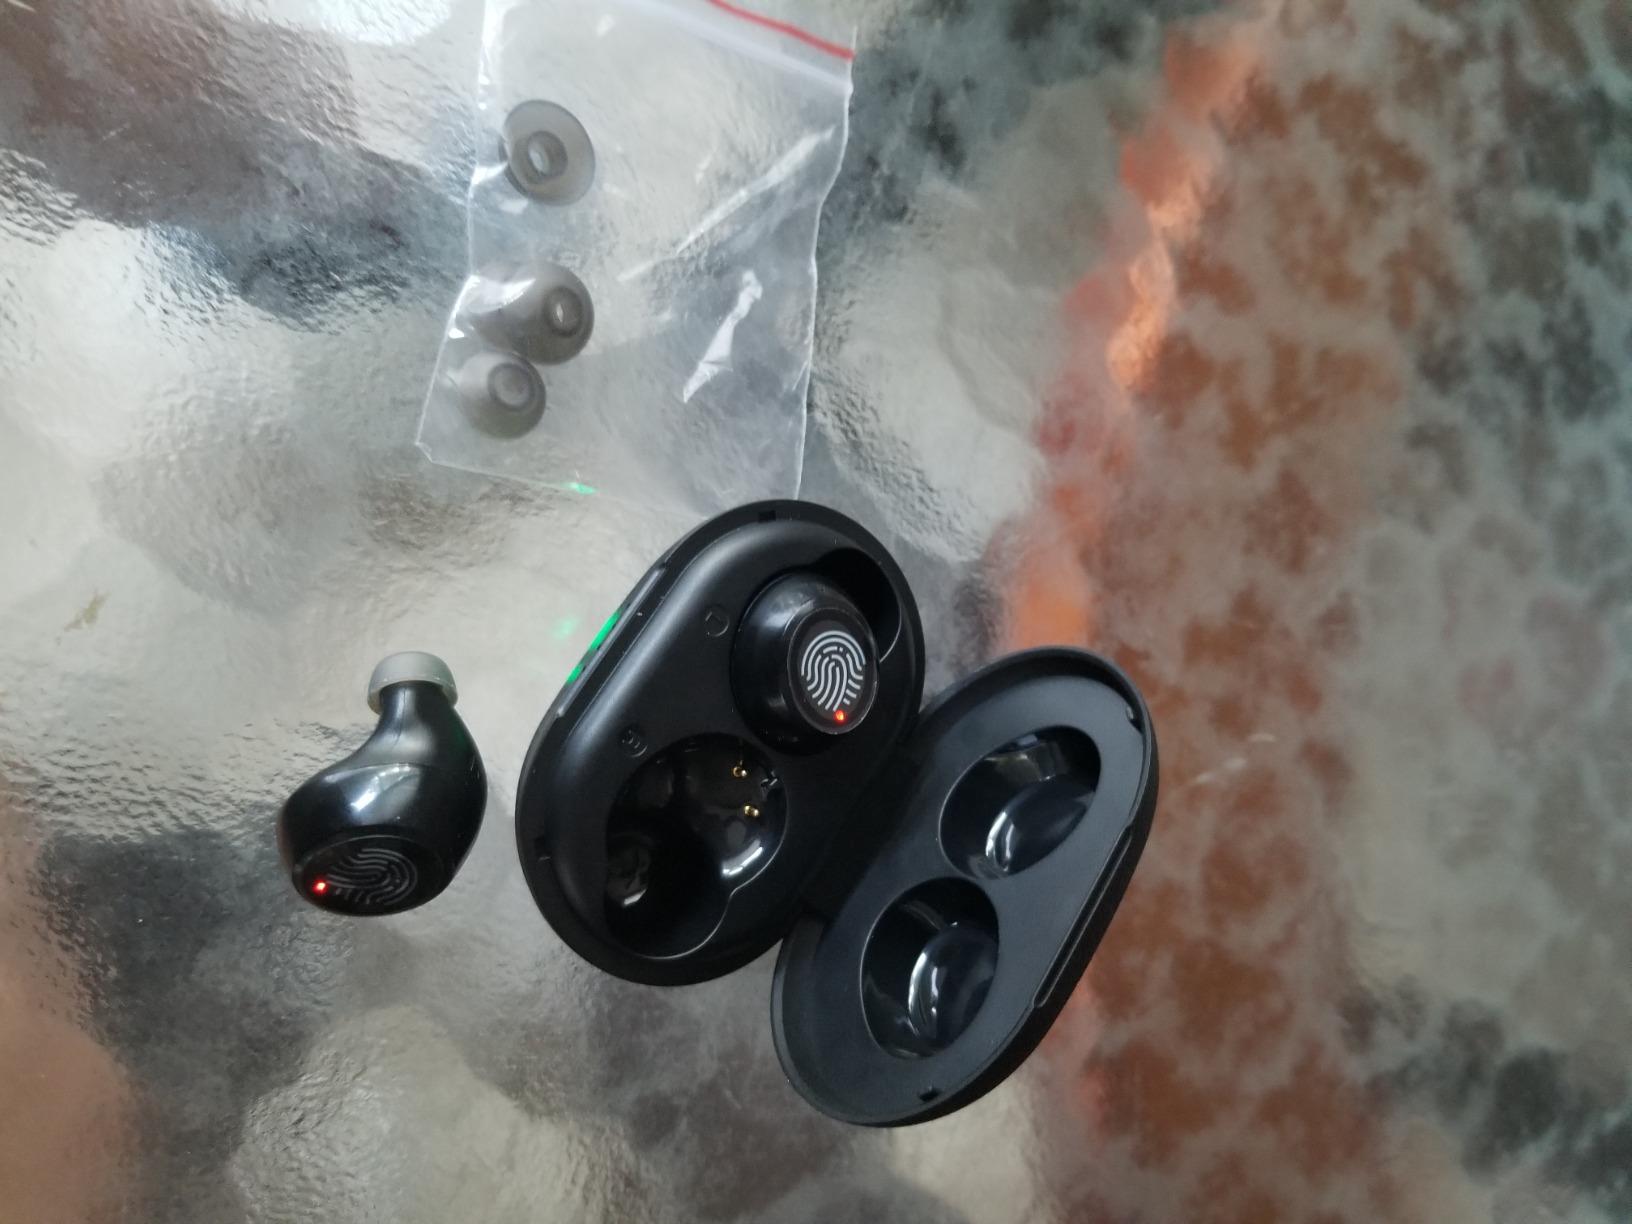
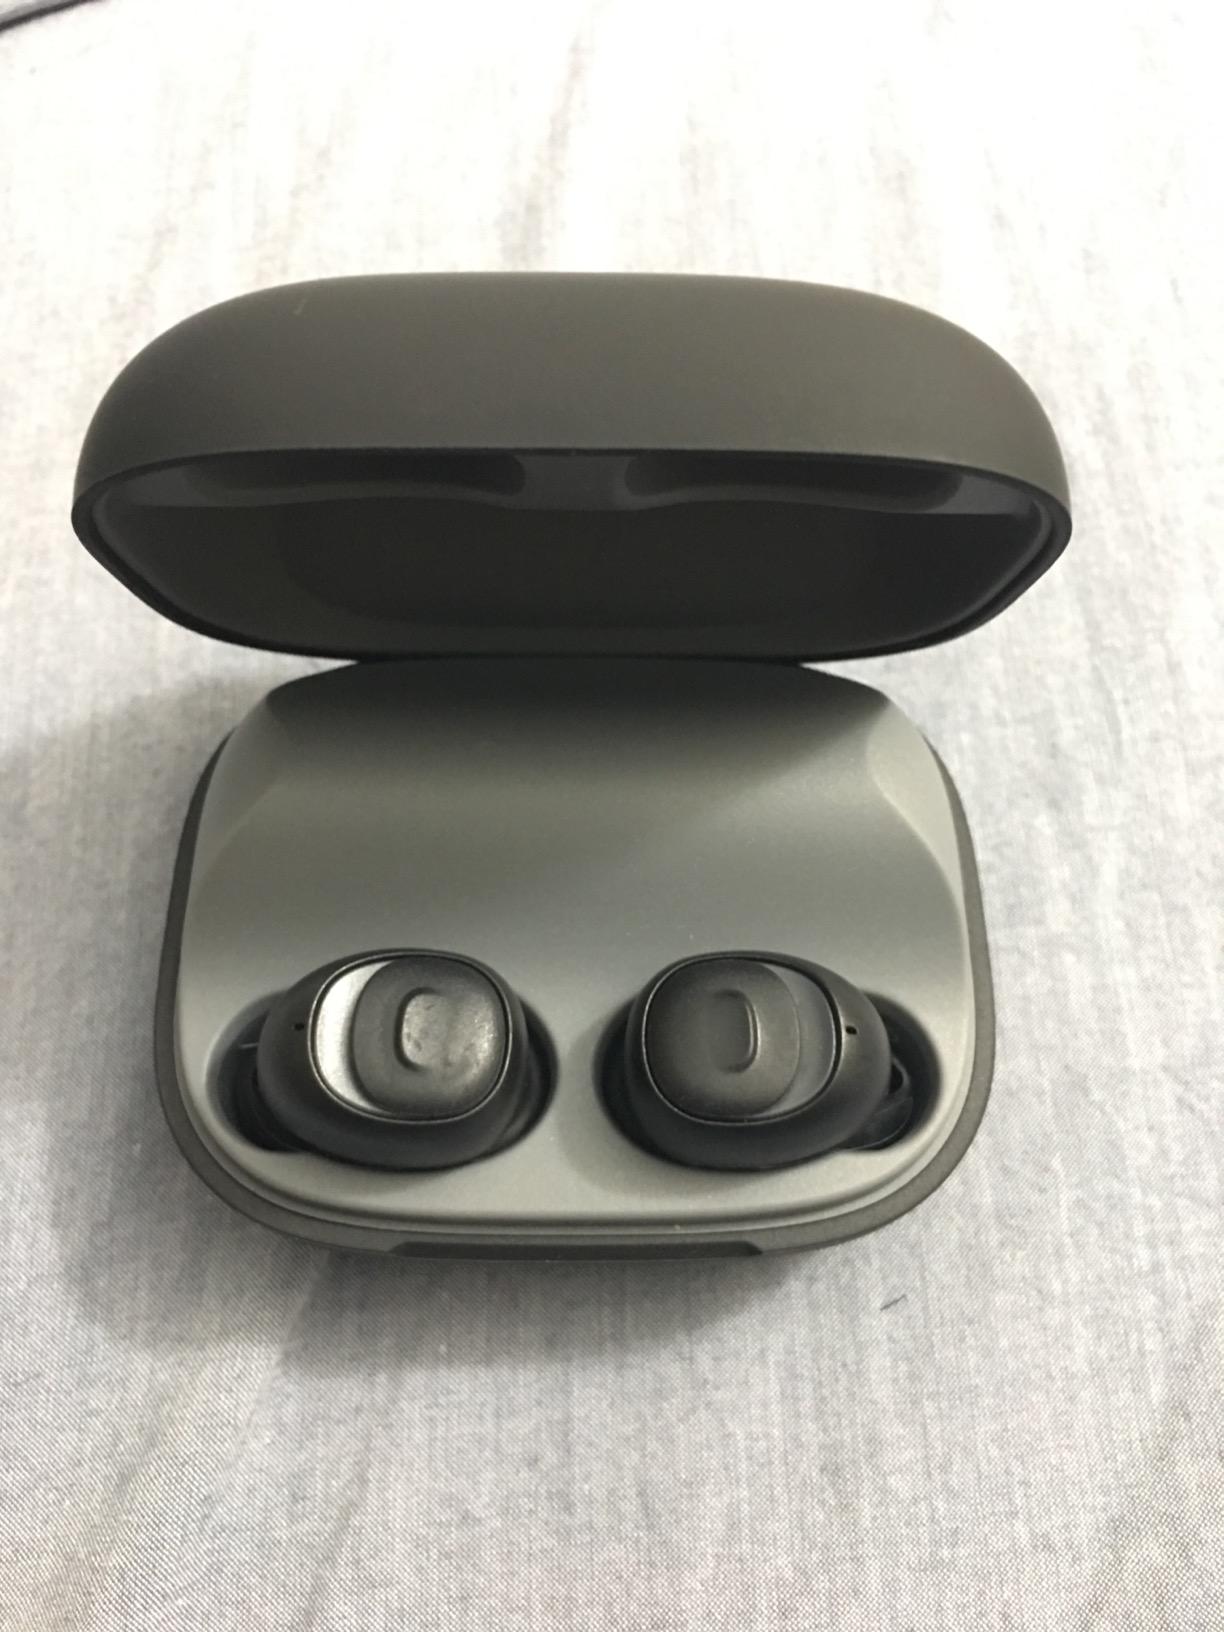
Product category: earbuds
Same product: no